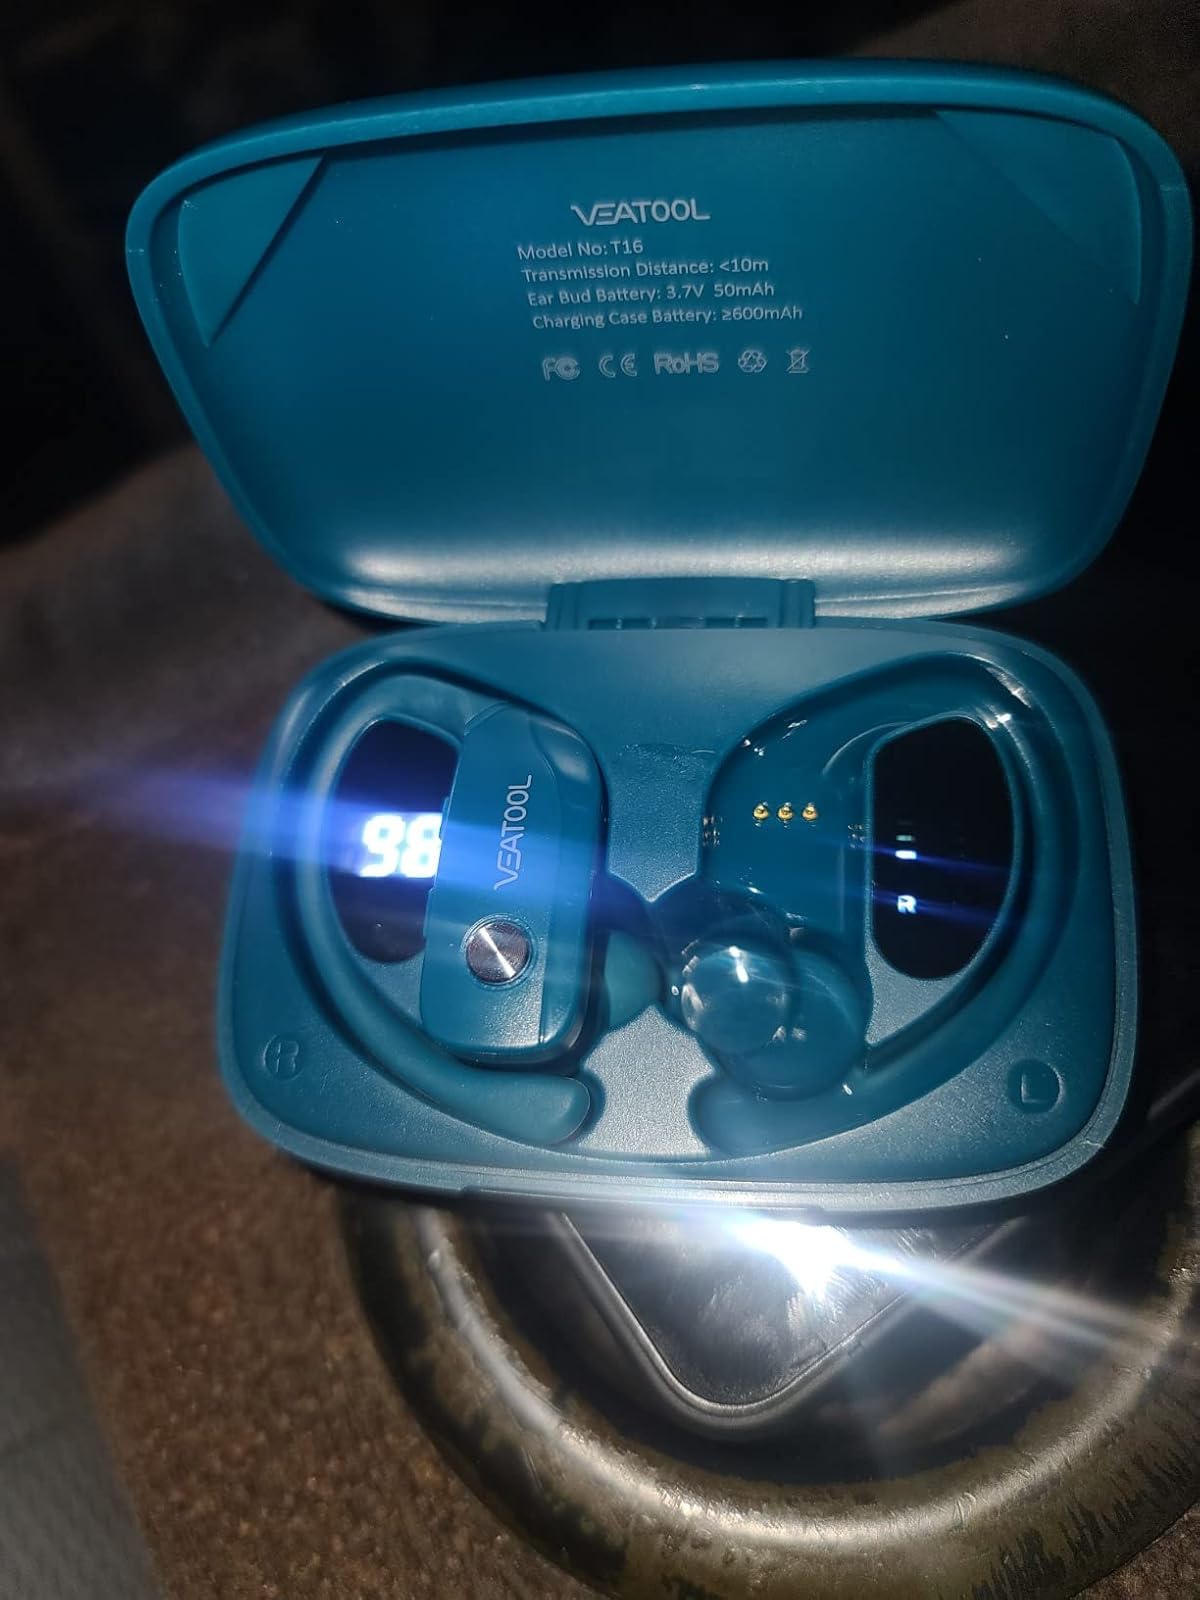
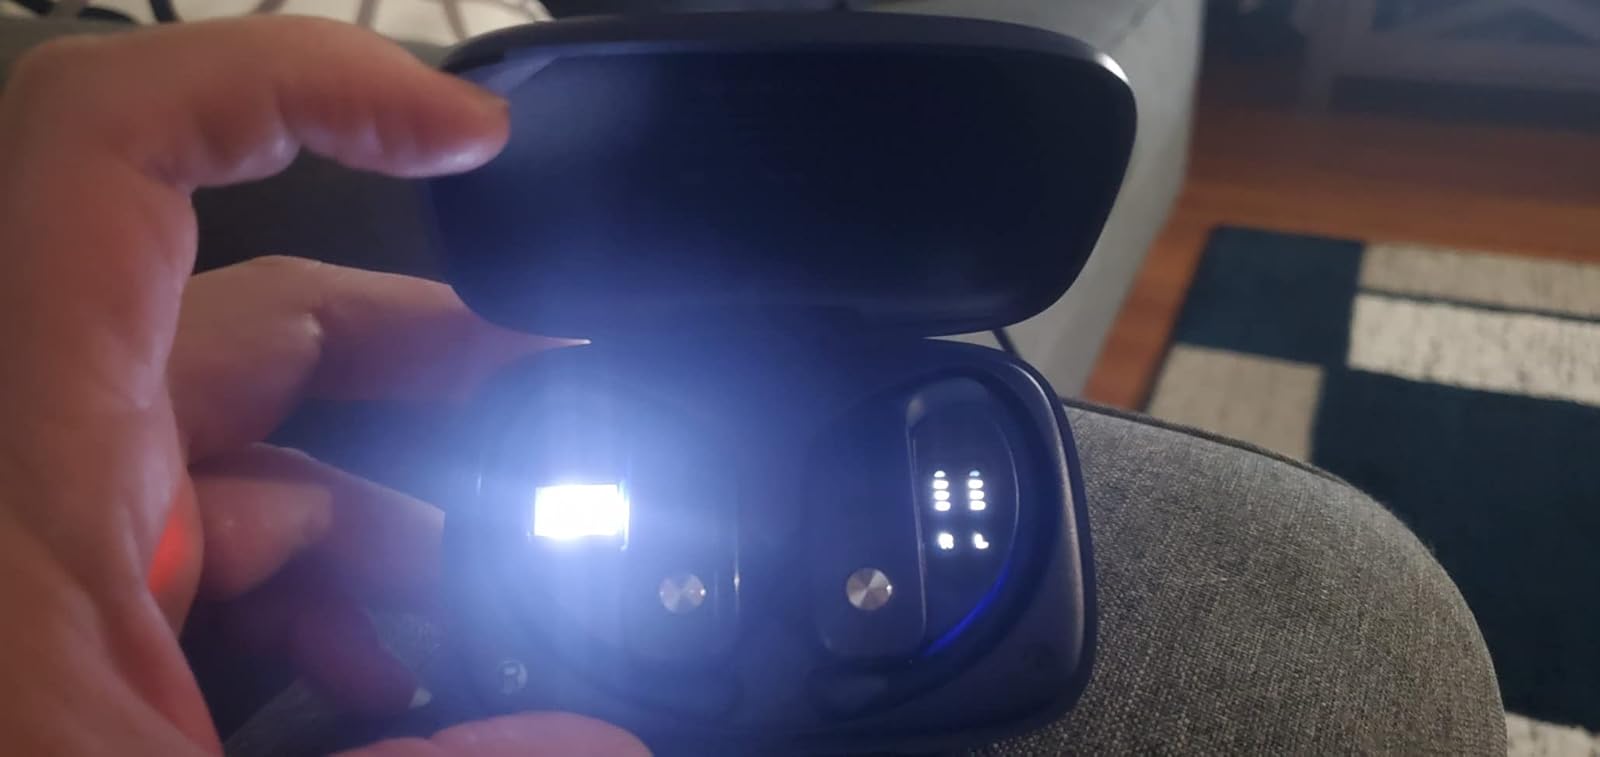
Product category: earbuds
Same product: no